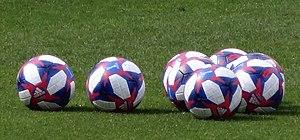
La Coupe du monde féminine de football 2019 est la huitième édition de la Coupe du monde féminine de football. Elle se déroule en France, selon la décision de la FIFA du 19 mars 2015. C'est la première fois que la France organise la Coupe du monde féminine.